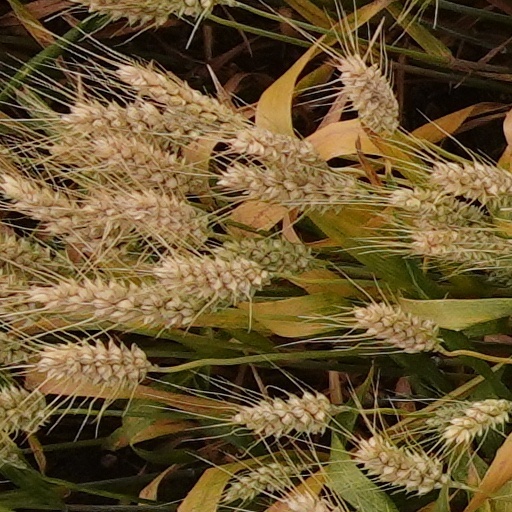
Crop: wheat